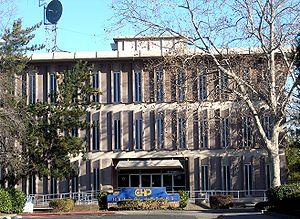
La California Highway Patrol ou CHP est une agence américaine qui agit en tant que police d'État de la Californie. Elle a été à l'origine créée en 1929 comme police de la route pour assurer la sécurité routière en Californie mais a tout au long de son évolution assumé de nouvelles responsabilités. En date de 2008, elle fournit des services de sécurité, en protégeant des bâtiments gouvernementaux de l'État et des équipements, mais elle conduit également des enquêtes criminelles et aide les polices locales. C'est la plus grande agence de police d'État aux États-Unis avec environ 9 900 salariés, dont 6 800 sont des patrouilleurs.